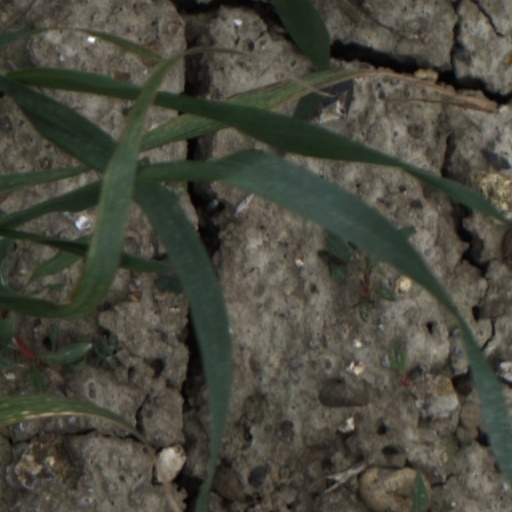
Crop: wheat